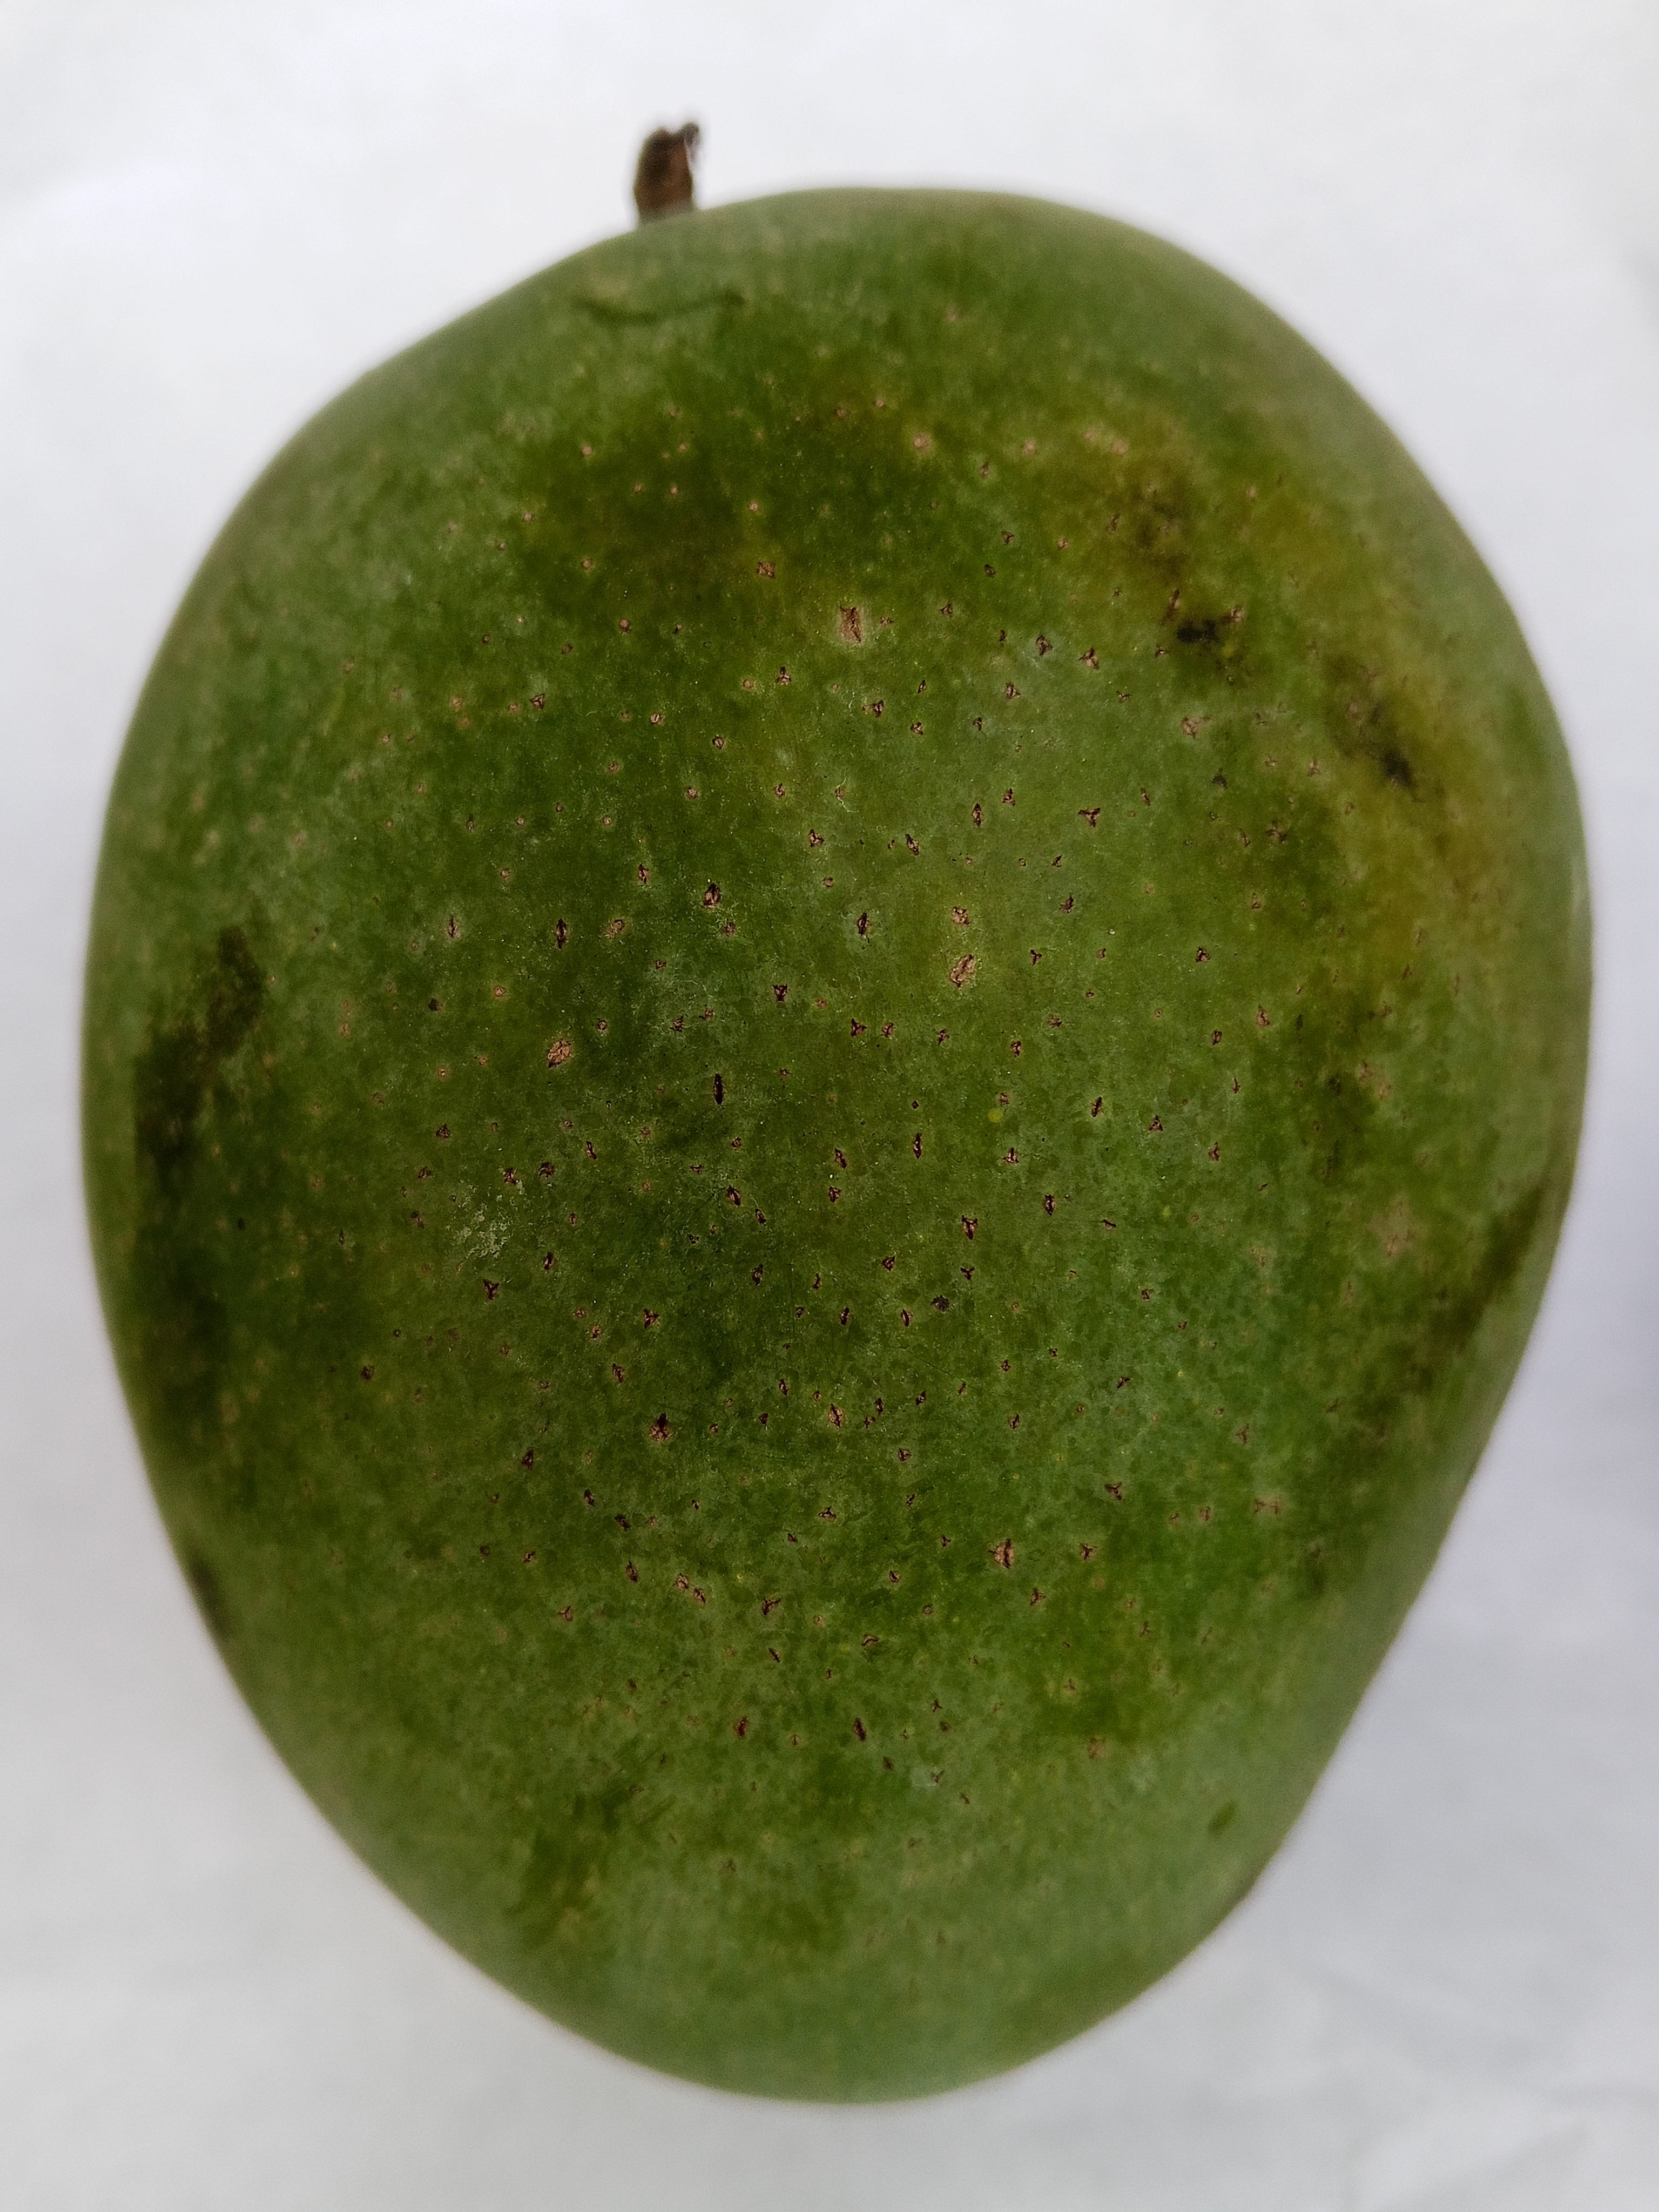
Mango variety: Himsagar